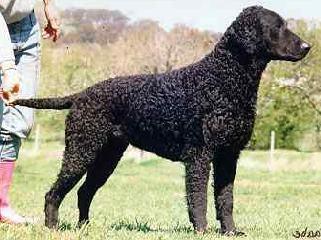
curly-coated_retriever